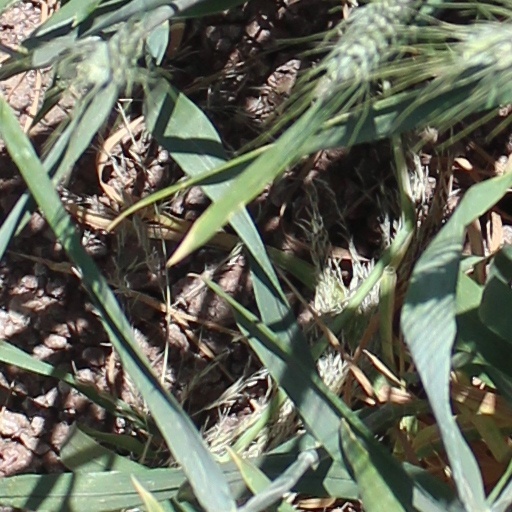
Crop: wheat